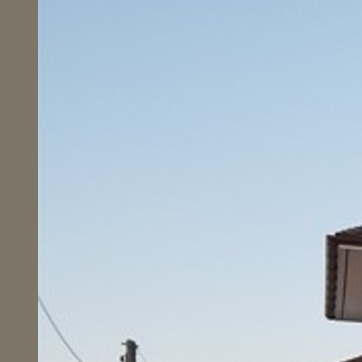
Material: sky